Minto Bridges

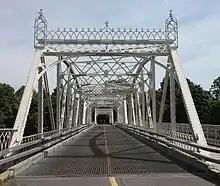
The middle of the three Minto Bridges.

The Minto Bridges are made up of three spans that are continuously connected, and connect two islands. They span over the Rideau River to connect Union Street to Maple Island and Green Island, the site of the old Ottawa City Hall.